Dartmoor crosses

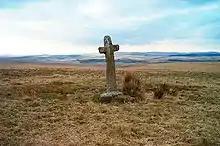
Ter Hill – the northeast cross

This is the largest and oldest recorded cross on Dartmoor, being mentioned in the 1240 Perambulation of the Forest of Dartmoor. It was historically known as Siward's Cross, most likely in connection with Siward, Earl of Northumbria at the time of Edward the Confessor. Siward was Lord of the Manor of Tavei (probably today's Mary Tavy) and witnessed the founding charter of Exeter Cathedral in 1050. The derivation of its alternative name of Nun's Cross, which was first recorded as "Nannecross" in 1699, is unknown, but William Crossing suggested that it may be derived from the Cornu-Celtic "nans" or "nant" meaning valley or ravine.